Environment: real
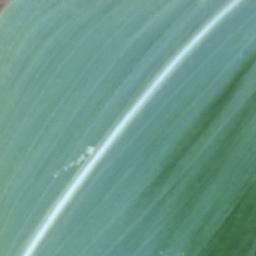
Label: healthy